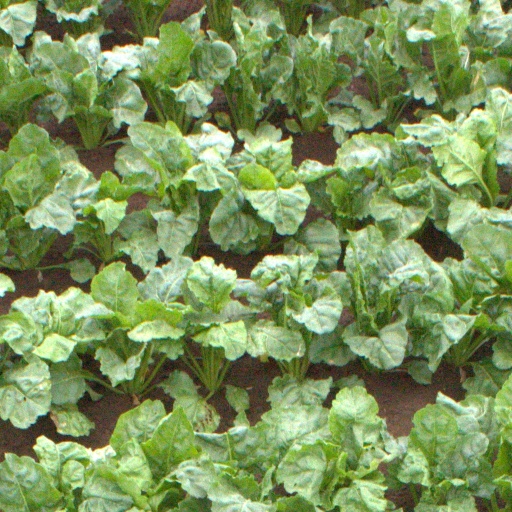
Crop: sugar beet